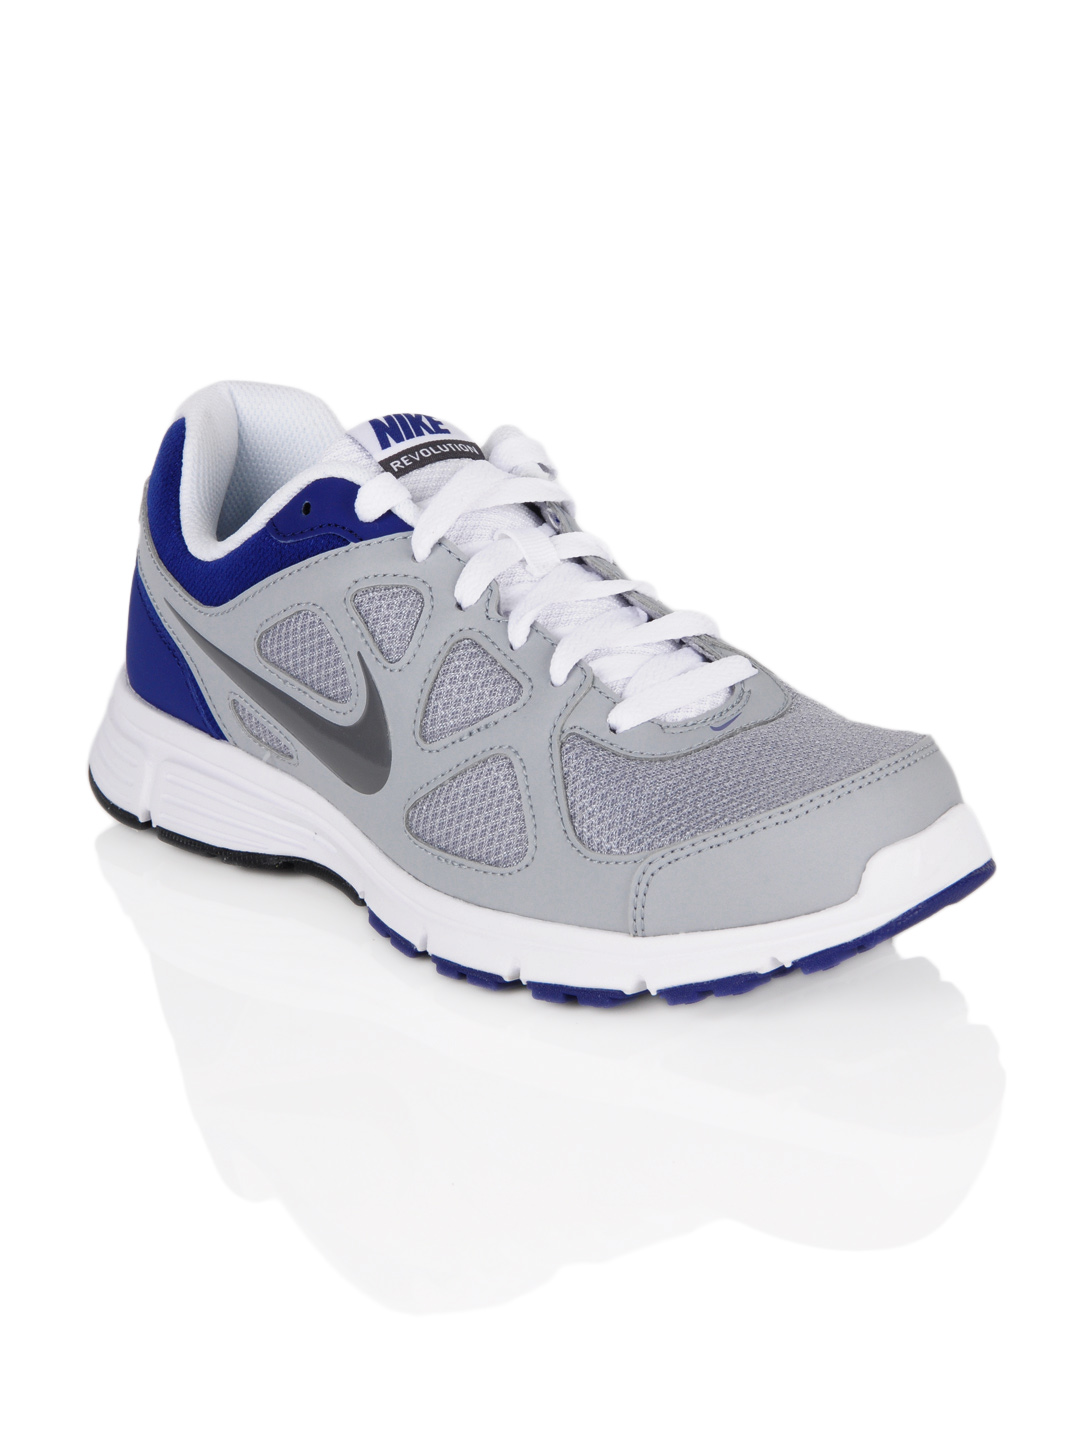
Nike Men Grey Revolution MSL Sports Shoes
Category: Footwear / Shoes / Sports Shoes
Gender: Men
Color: Grey
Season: Summer 2012
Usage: Sports